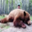
Label: bear